Ring of Pietroassa

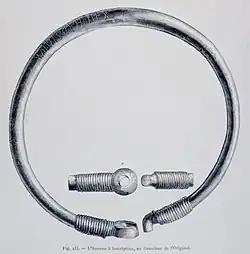
The ring of Pietroassa (drawing by Henri Trenk, 1875).

The Ring of Pietroassa or Buzău torc is a gold torc-like necklace found in a ring barrow in Pietroassa (now Pietroasele), Buzău County, southern Romania (formerly Wallachia), in 1837. It formed part of a large gold hoard (the Pietroasele treasure) dated to between 250 and 400CE. The ring itself is generally assumed to be of Roman-Mediterranean origin, and features a Gothic language inscription in the Elder Futhark runic alphabet.